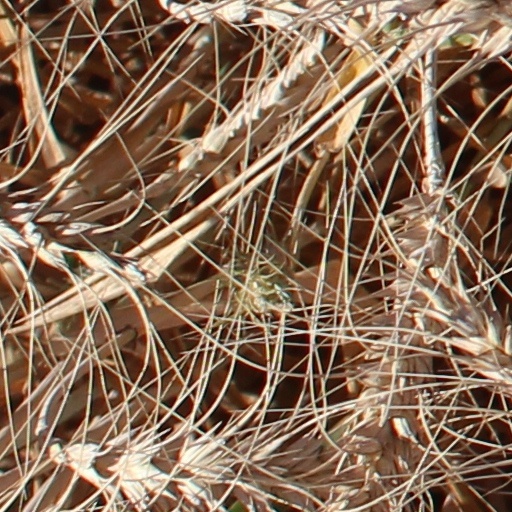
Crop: wheat